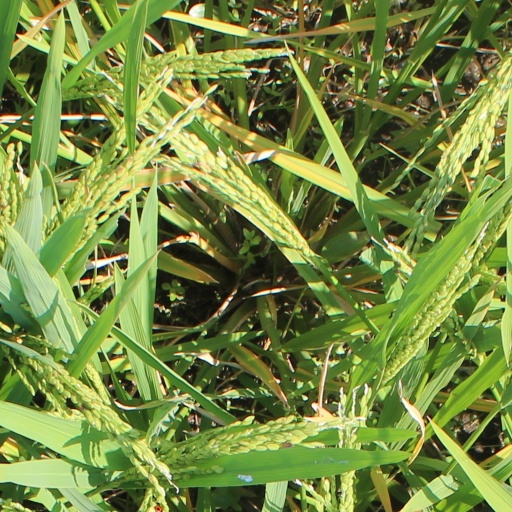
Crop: rice